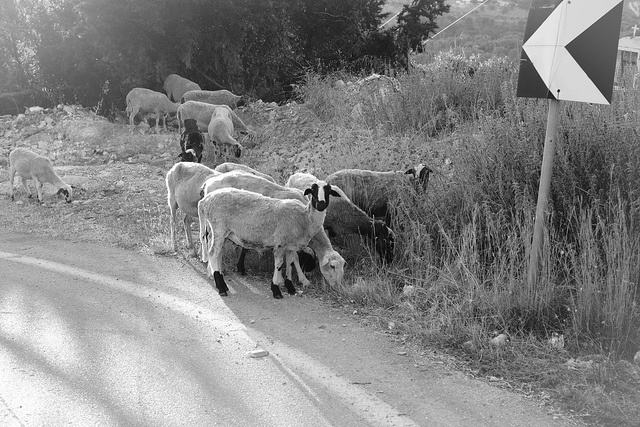
Goats stopping to eat on the edge of a road.
Many sheep stand on the side of a road
A herd of sheep grazing along the side of a road
The herd of sheep are grazing through tall grass beside a road.
Several sheep grazing by the side of a road.